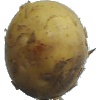
Label: Potato White 1